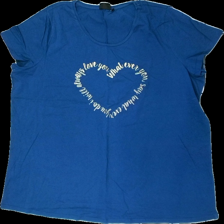
View: front
Type: T-shirt
Category: Ladies
Brand: Not in the list
Brand text on label: zizzi
Colors: Blue, Yellow
Material: 100% cotton
Pattern: Other
Cut: Regular
Size: L
Season: All
Damage location: middle center
Price range: 50-100
Recommended usage: Reuse
Description: blå t-shirt med text fram